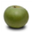
Label: apple